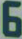
Number: 6